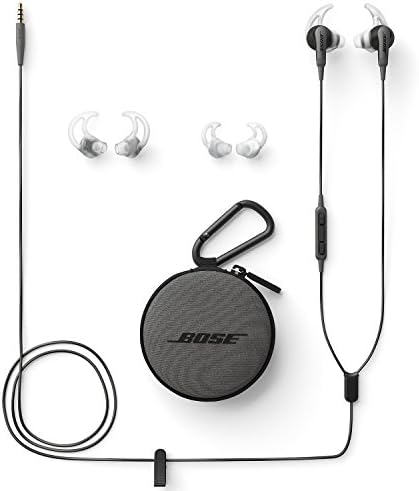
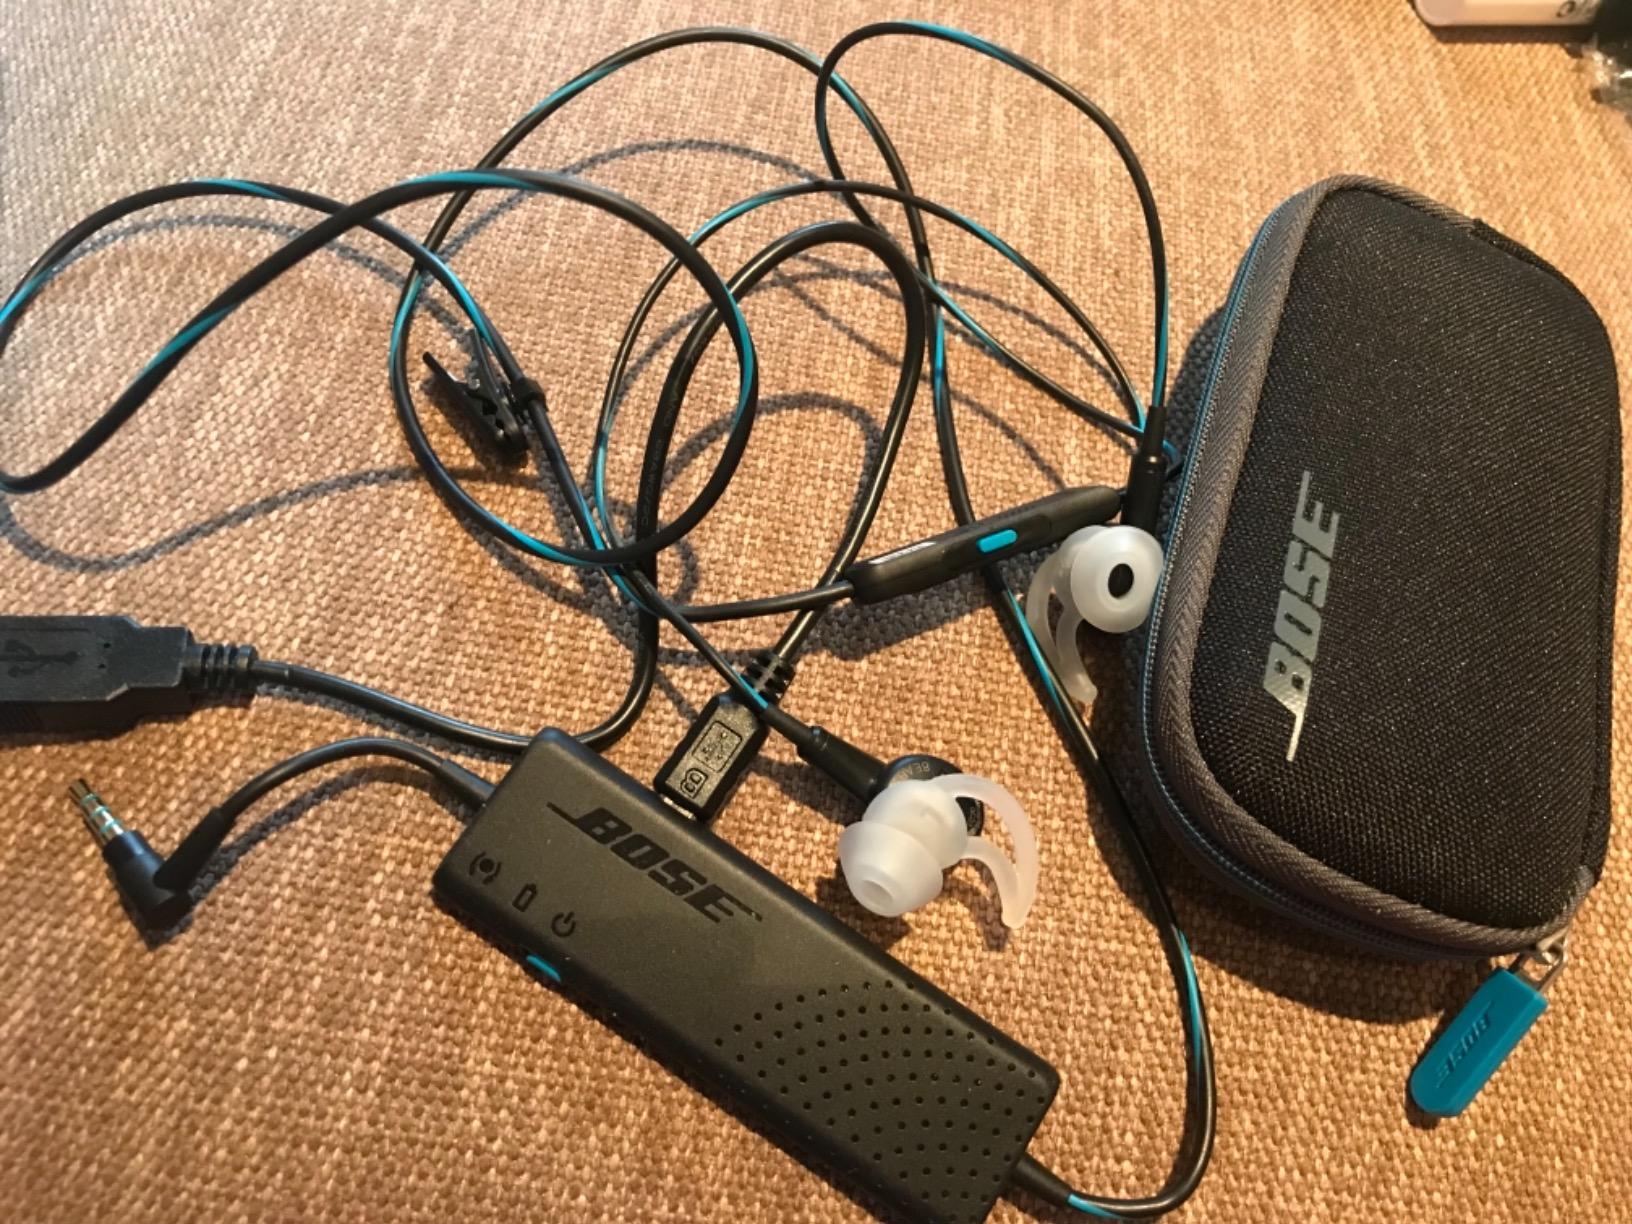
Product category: headphones
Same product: no